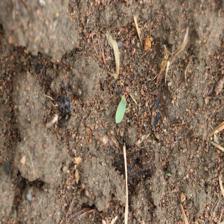
Label: Sorghum